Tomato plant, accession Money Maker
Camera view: horizontal (90 deg, fisheye); turntable rotation: 240 degrees
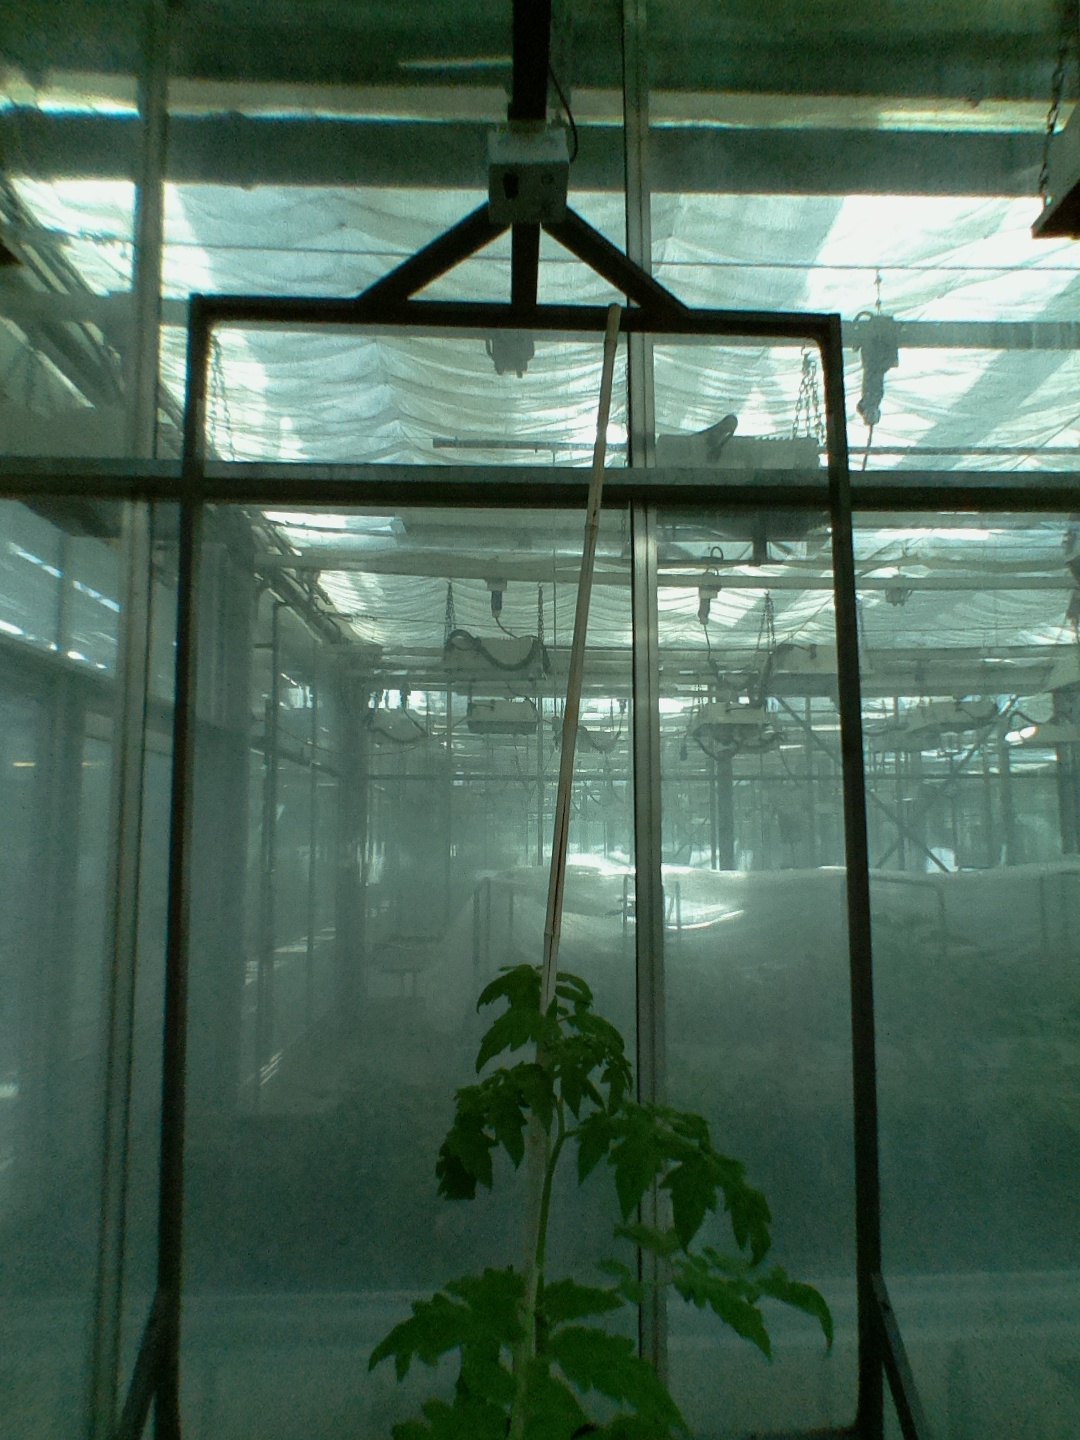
BBCH growth stage 14: 8 of true leaves visible